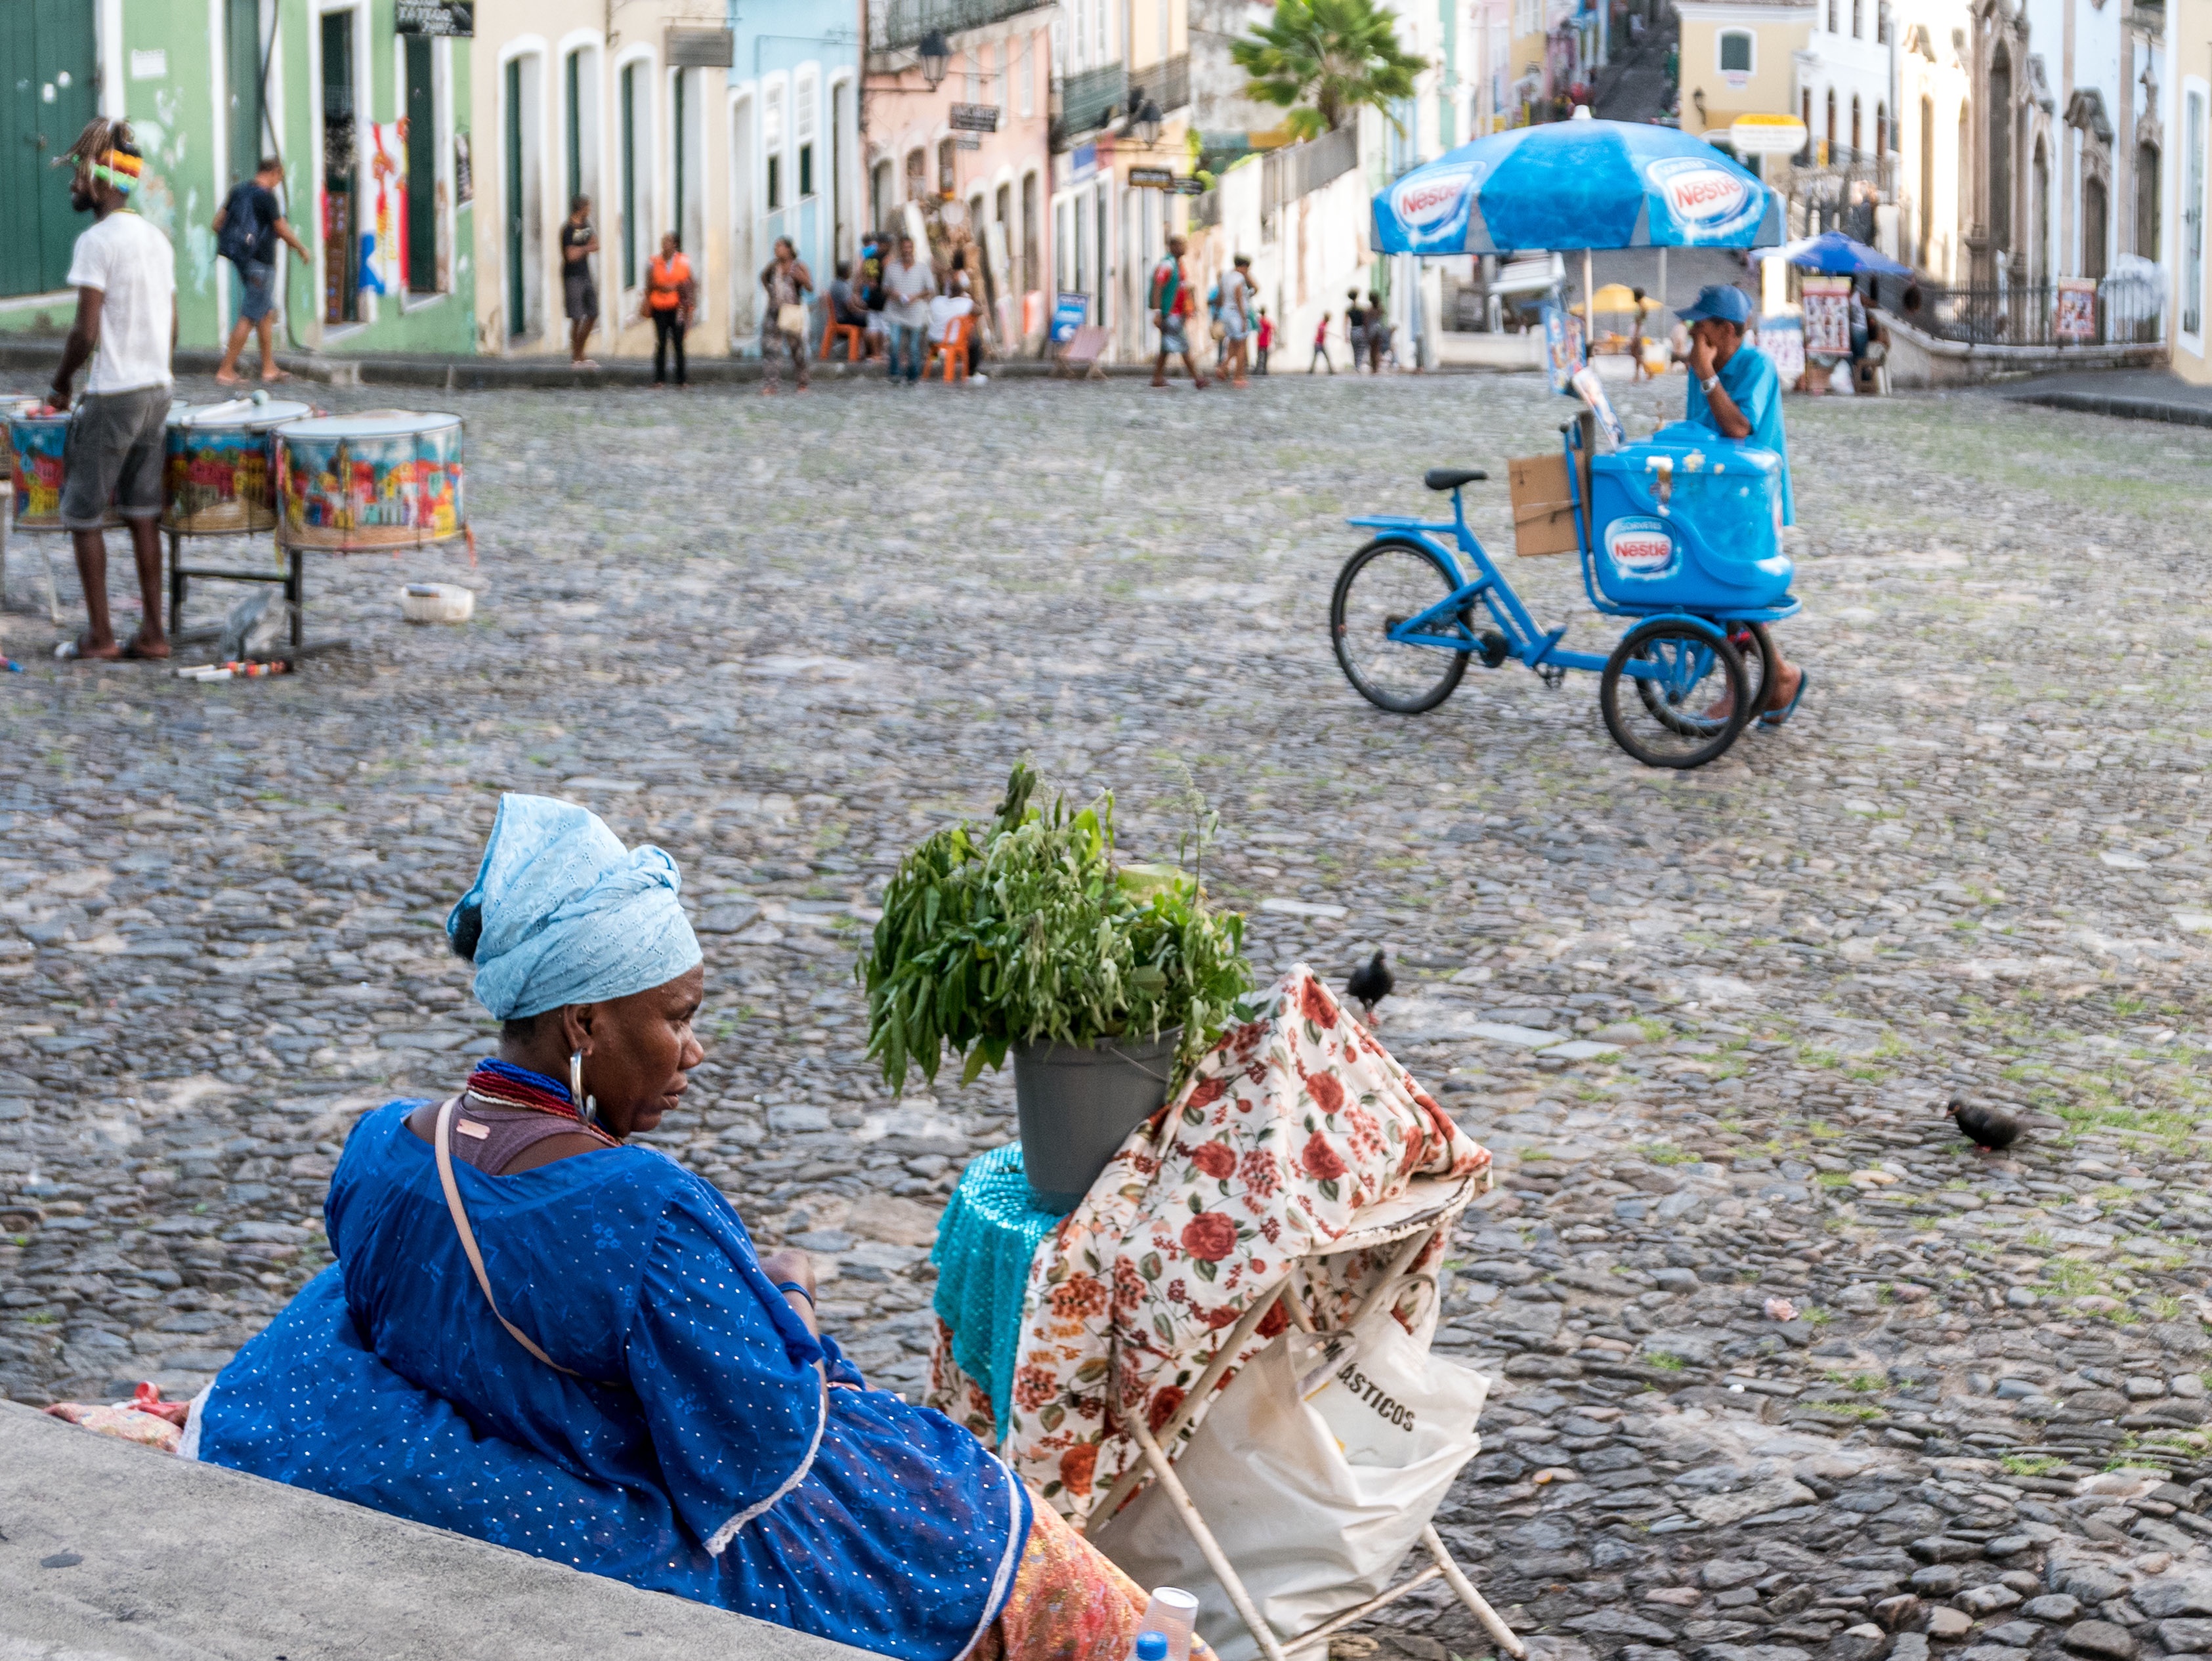
community, endurance sports